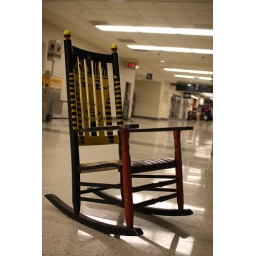
cool rocking chair sitting in the Chicago Midway airport